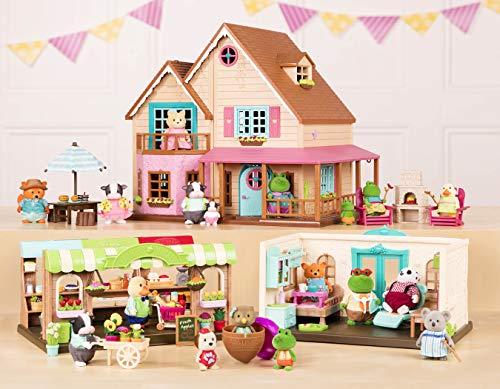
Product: Li'l Woodzeez Bakery Playset – Tickle-Your-Taste-Buds Bakery – 85pc Toy Set with Play Food, Including Cookies, Donuts, Cupcakes, and Pies – Toys for Kids Age 3+
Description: Comes with toy desserts such as cakes, cookies, donuts, cupcakes, pies, and more.
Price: $33.39
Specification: ProductDimensions:11.7x8x6.1inches|ItemWeight:2pounds|ShippingWeight:2.75pounds(Viewshippingratesandpolicies)|DomesticShipping:ItemcanbeshippedwithinU.S.|InternationalShipping:ThisitemcanbeshippedtoselectcountriesoutsideoftheU.S.LearnMore|ASIN:B00U9RQW5Q|Itemmodelnumber:6088Z|Manufacturerrecommendedage:36months-10years